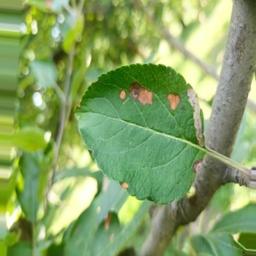
Label: Alternaria